Morlaye Cissé

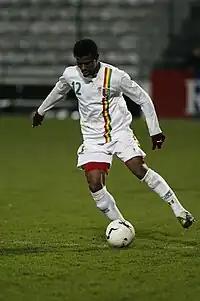
Cissé with Guinea in 2007

Morlaye Cissé (born 19 December 1983) is a Guinean football coach and former player. A defender, he was a member of the Guinea squad for the 2006 African Nations Cup where the team were eliminated in the quarter-finals.